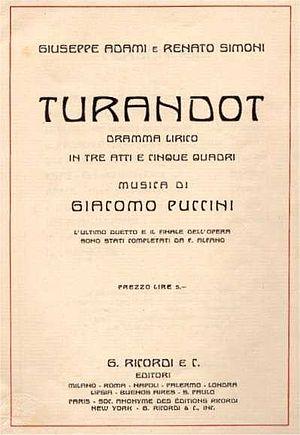
Giuseppe Adami est un dramaturge, écrivain, librettiste et critique musical italien. Il fut l'auteur de plusieurs livrets notamment pour Giacomo Puccini avec lequel il entretint une longue collaboration.